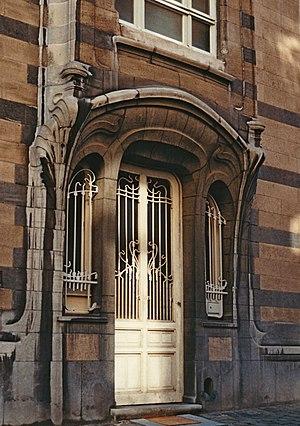
Belgique - Bruxelles - Hôtel Deprez-Van de Velde (Art nouveau, architecte Victor Horta, 1895-1896)
L'Hôtel Deprez-Van de Velde est un bâtiment de style « Art nouveau » édifié à Bruxelles-ville par l'architecte Victor Horta.